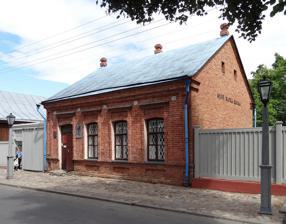
Building: Marc Chagall Museum
Country: Belarus
Year built: 1992
Museum dedicated to the painter Marc Chagall, in Vitebsk, Belarus The Marc Chagall Art Center in Vitebsk Marc Chagall's childhood house in Vitebsk, Belarus. The Marc Chagall Museum ( Belarusian : Віцебскі музей Марка Шагала ) is a museum dedicated to the painter Marc Chagall , in his hometown of Vitebsk , Belarus . The museum was founded by the Vitebsk City Executive Committee's decision on October 23, 1991. The total area is 294 m 2 (3,160 sq ft); it has five exposition and four exhibition halls. The museum is housed in two buildings, the Marc Chagall Art Center and the Marc Chagall House-Museum. Marc Chagall Art Center The Marc Chagall Art Center, at 2 Putna Street, was opened in 1992. Exhibitions of graphic works by Chagall from the museum's collection are held here: woodcuts, etchings, aquatints, a series of illustrations of Nikolai Gogol 's novel "Dead Souls" (1923-1925), a series of color lithographs from 1956 and 1960 on the theme of the Bible, a cycle of colour lithographs entitled The 12 tribes of Israel (1960) and other of his works. The museum also houses a collection of printed graphics by European avant-garde artists such as Joan Miró , Pablo Picasso and Fernand Léger . The Art Center has a scientific library dedicated to the works of Chagall and other avant-garde artists, which has more than 3500 volumes. Marc Chagall House-Museum The Marc Chagall House-Museum, at 11 Pokrovskaya Street, was opened in 1997 and is located in the house built by the artist's father in the early 1900s. It  was here that Chagall spent his youth; he wrote about this period in the autobiographical book My Life . The household items of the townspeople of the 19th and 20th centuries are shown as well as copies of archival documents and works relating to his years of life and his family's life in Vitebsk. As of 2021, the nearby synagogue where Chagall and his family were congregants, the Great Lubavitch Synagogue, is open to investors interested in restoring the dilapidated building. Books Шишанов В. А. Витебский музей современного искусства: история создания и коллекции. 1918–1941. Минск: Медисонт, 2007. — 144 с. [1] Апчинская Н. Марк Шагал. Портрет художника. М., 1995 Шишанов В. К вопросу о «первом опыте обращения к творчеству Шагала в местной печати» // Бюллетень Музея Марка Шагала. 2004. No. 2(12). С.12-16. Шишанов, В. «Эти молодые люди были ярыми социалистами…». Участники революционного движения в окружении Марка Шагала и Беллы Розенфельд / В.А. Шишанов // Бюллетень Музея Марка Шагала. – 2005. – No.13. – С. 64 – 74. [2] Шишанов В. Об утраченном портрете Марка Шагала работы Юрия Пэна // Бюллетень Музея Марка Шагала. 2006. No. 14. С. 110–111. [3] Шишанов В. А. Транслингвистическая порча [Рец. на книги: Шагал Б. Горящие огни: Пер. с фр. Н.Мавлевич. М.: Текст, 2001. 351 с.: ил. Шагал Б. Горящие светильники: Пер. с нем. Г.Снежинская. СПб.: Лимбус Пресс, 2001. 224 с.] // Бюллетень Музея Марка Шагала. 2002. No. 2(8). С.17-19. Шишанов В. Художественная жизнь Витебска на страницах изданий «Известия Витгубисполкома совучдепов», «Школа и революция», «Юный марсиянин» // Шагаловский сборник. Вып. 2. Материалы VI—IX Шагаловских чтений в Витебске (1996—1999). Витебск: Музей М.Шагала, 2004. С.121-124. Шишанов В . Материалы о Ю. М. Пэне в РГАЛИ / В. Шишанов. // Малевич. Классический авангард. Витебск — 11: [альманах / ред. Т. Котович]. — Минск: Экономпресс, 2009. — С.42-55. Шишанов В. Марк Шагал: этюды к биографии художника по архивным делам // Шагаловский сборник. Вып. 3. Материалы X – XIV Шагаловских чтений в Витебске (2000-2004). Минск: «Рифтур», 2008. С.171–175. Родити Э. Диалоги об искусстве: Марк Шагал / Вступление и комментарии В. Шишанов. Перевод с немецкого А.Белодед// Бюллетень Музея Марка Шагала. 2002. No. 1 (7). — С.6—13. SHISHANOV, Valery. SOME LINES FROM THE LIFE OF MARC CHAGALL // Mishpoha. 2010. No.26. P. 46 - 50. [4] Музей Марка Шагала в Ницце — Le Musee National Message Biblique Marc Chagall («Библейское послание Марка Шагала») Людмила ХМЕЛЬНИЦКАЯ. Музей Марка Шагала в Витебске. [usurped] Людмила ХМЕЛЬНИЦКАЯ. Марк Шагал в художественной культуре Беларуси 1920-х — 1990-х годов. [usurped] Мерет Мейер. Фрагмент биографии Марка Шагала. [usurped] Шишанов, В. А. «Двойной портрет с бокалом вина» – в поисках источников сюжета картины Марка Шагала / В. А. Шишанов // Марк Шагал и Петербург. К 125-летию со дня рождения художника / науч. ред. и сост. : О.Л. Лейкинд, Д.Я. Северюхин. – С.-Петербург : Издательство «Европейский Дом», 2013.– С. 167–176. [5] See also List of artworks by Marc Chagall List of single-artist museums Musée Marc Chagall References